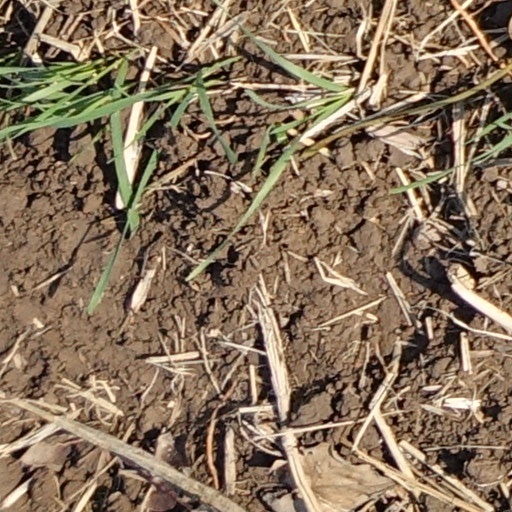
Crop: wheat